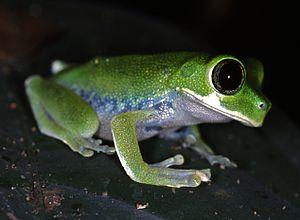
Le parc national de Korup est l'un des parcs nationaux du Cameroun. Il est situé dans la région du Sud-Ouest du pays et partage une frontière commune avec le parc national de Cross River au Nigeria.
Leptopelis brevirostris est une espèce d'amphibiens de la famille des Arthroleptidae.